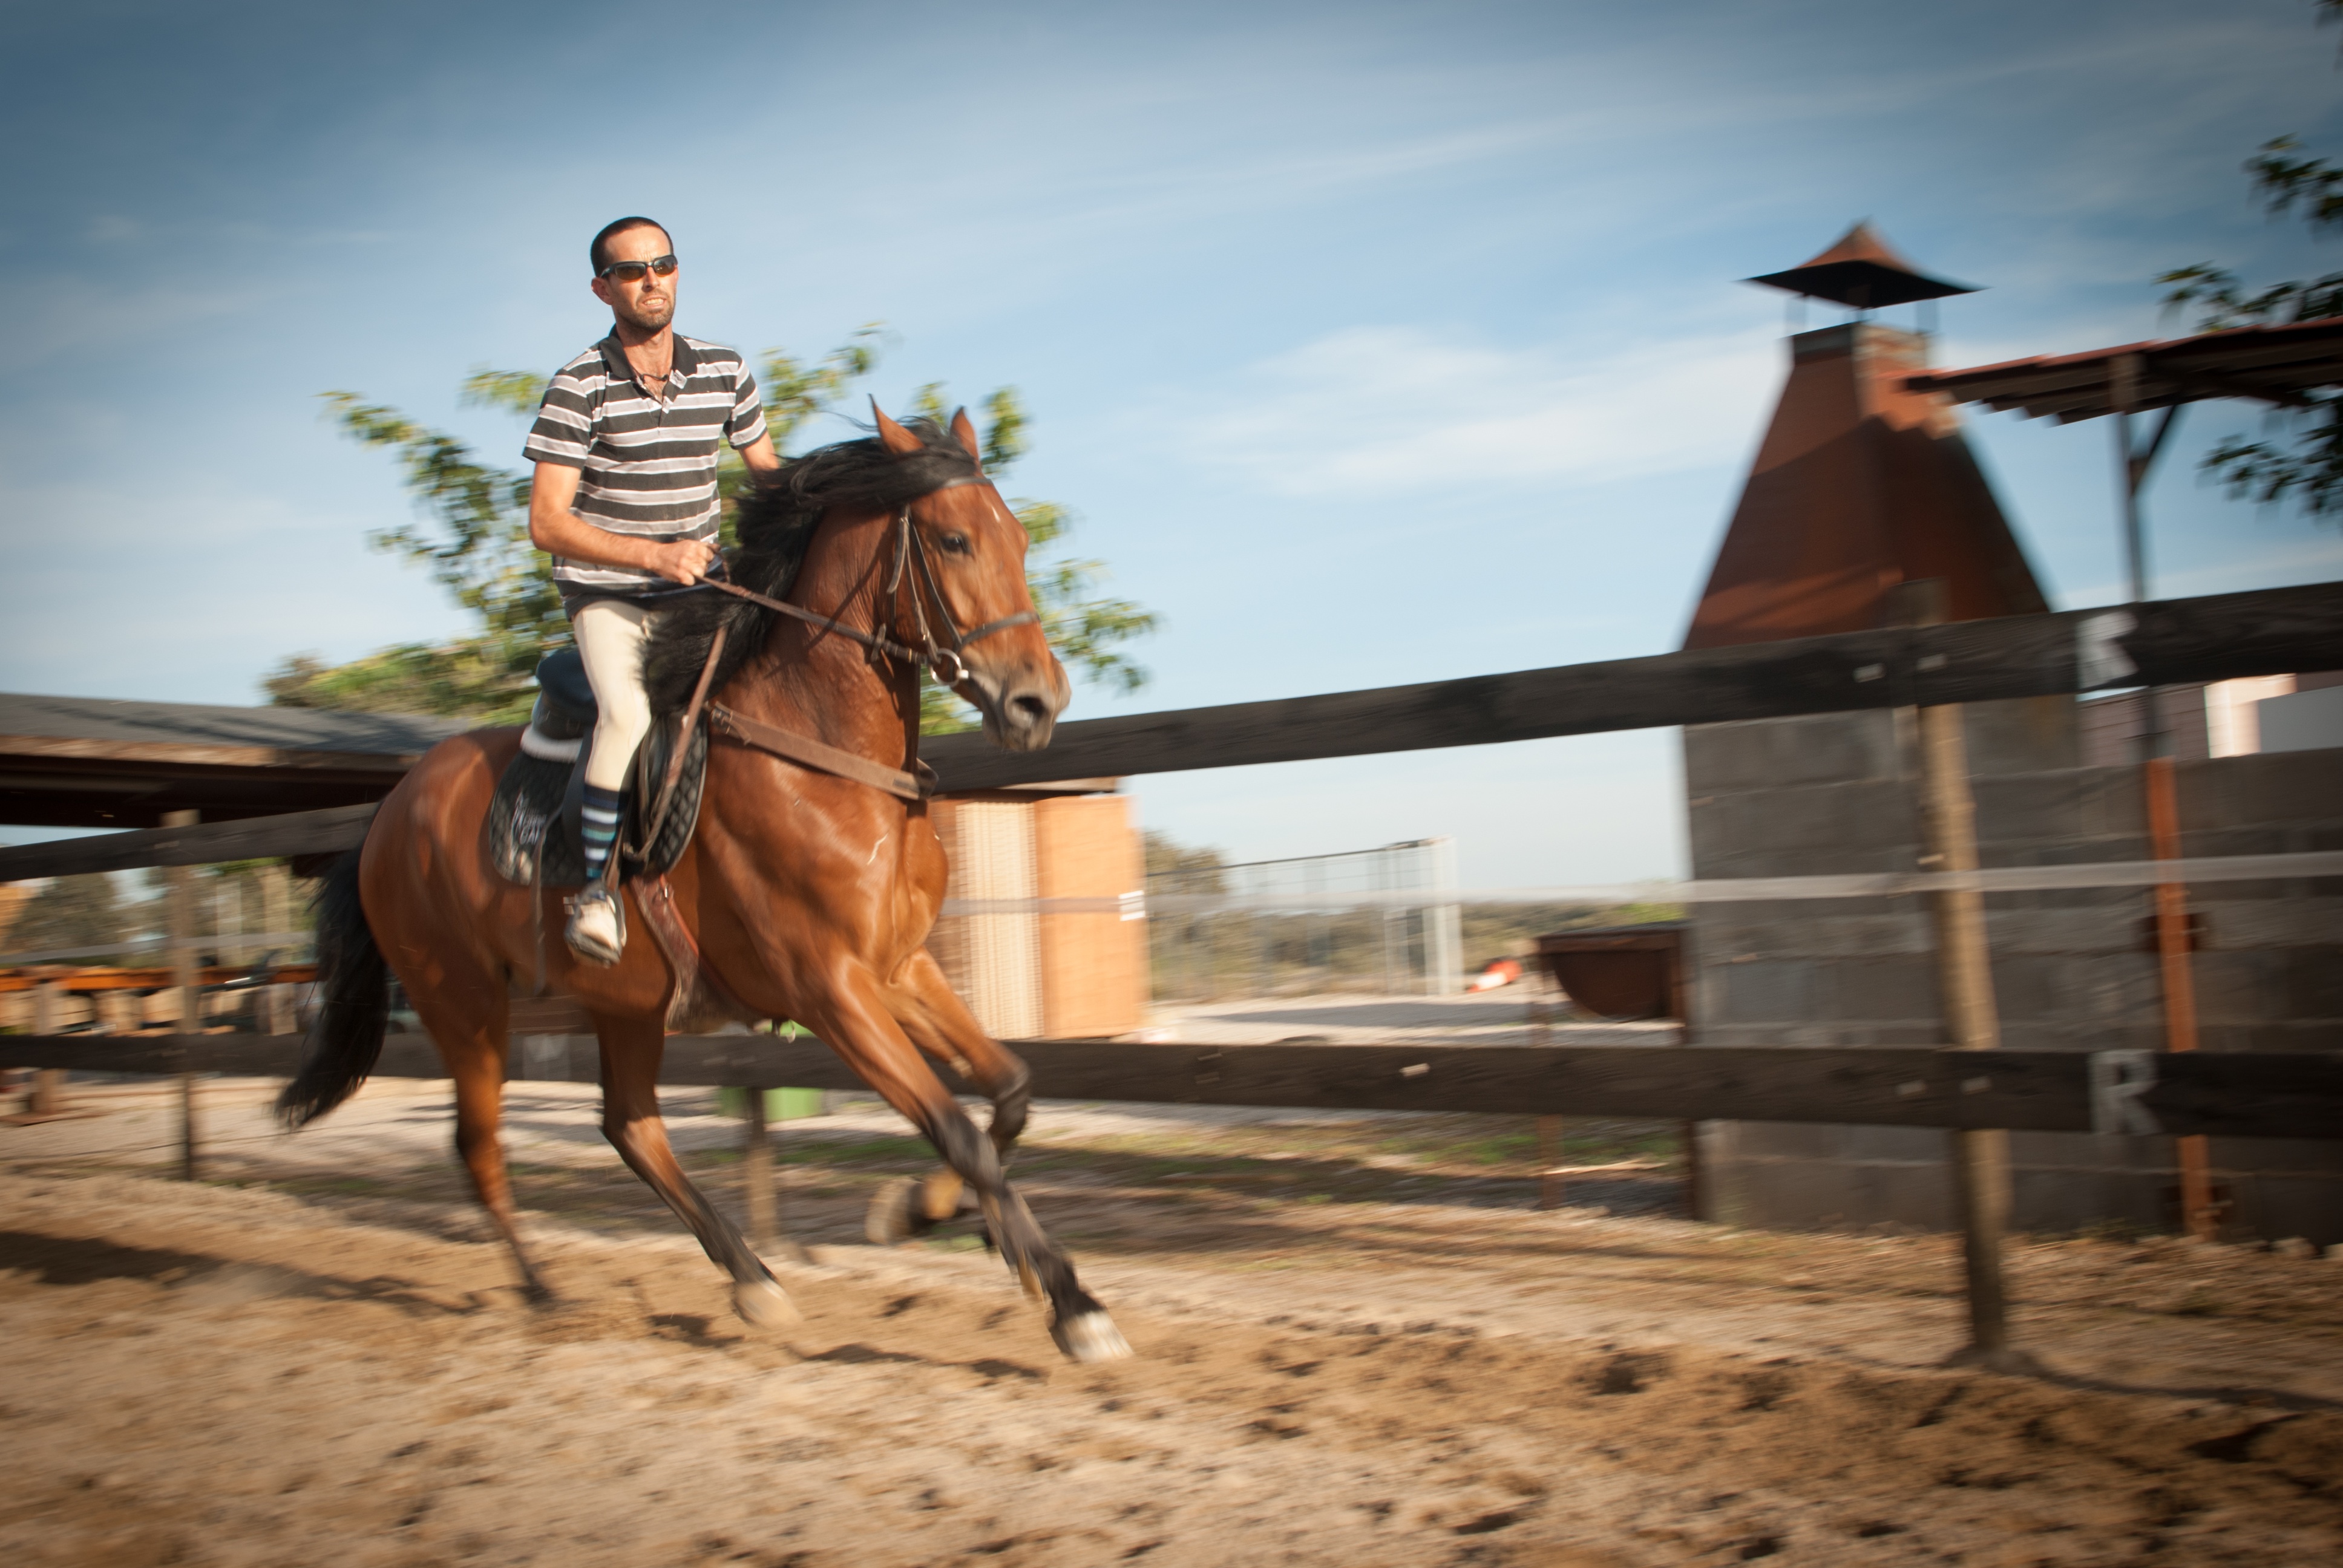
horse, stallion, cowboy, jockey, screenshot, equestrianism, horse like mammal, animal sports, english riding, equestrian sport